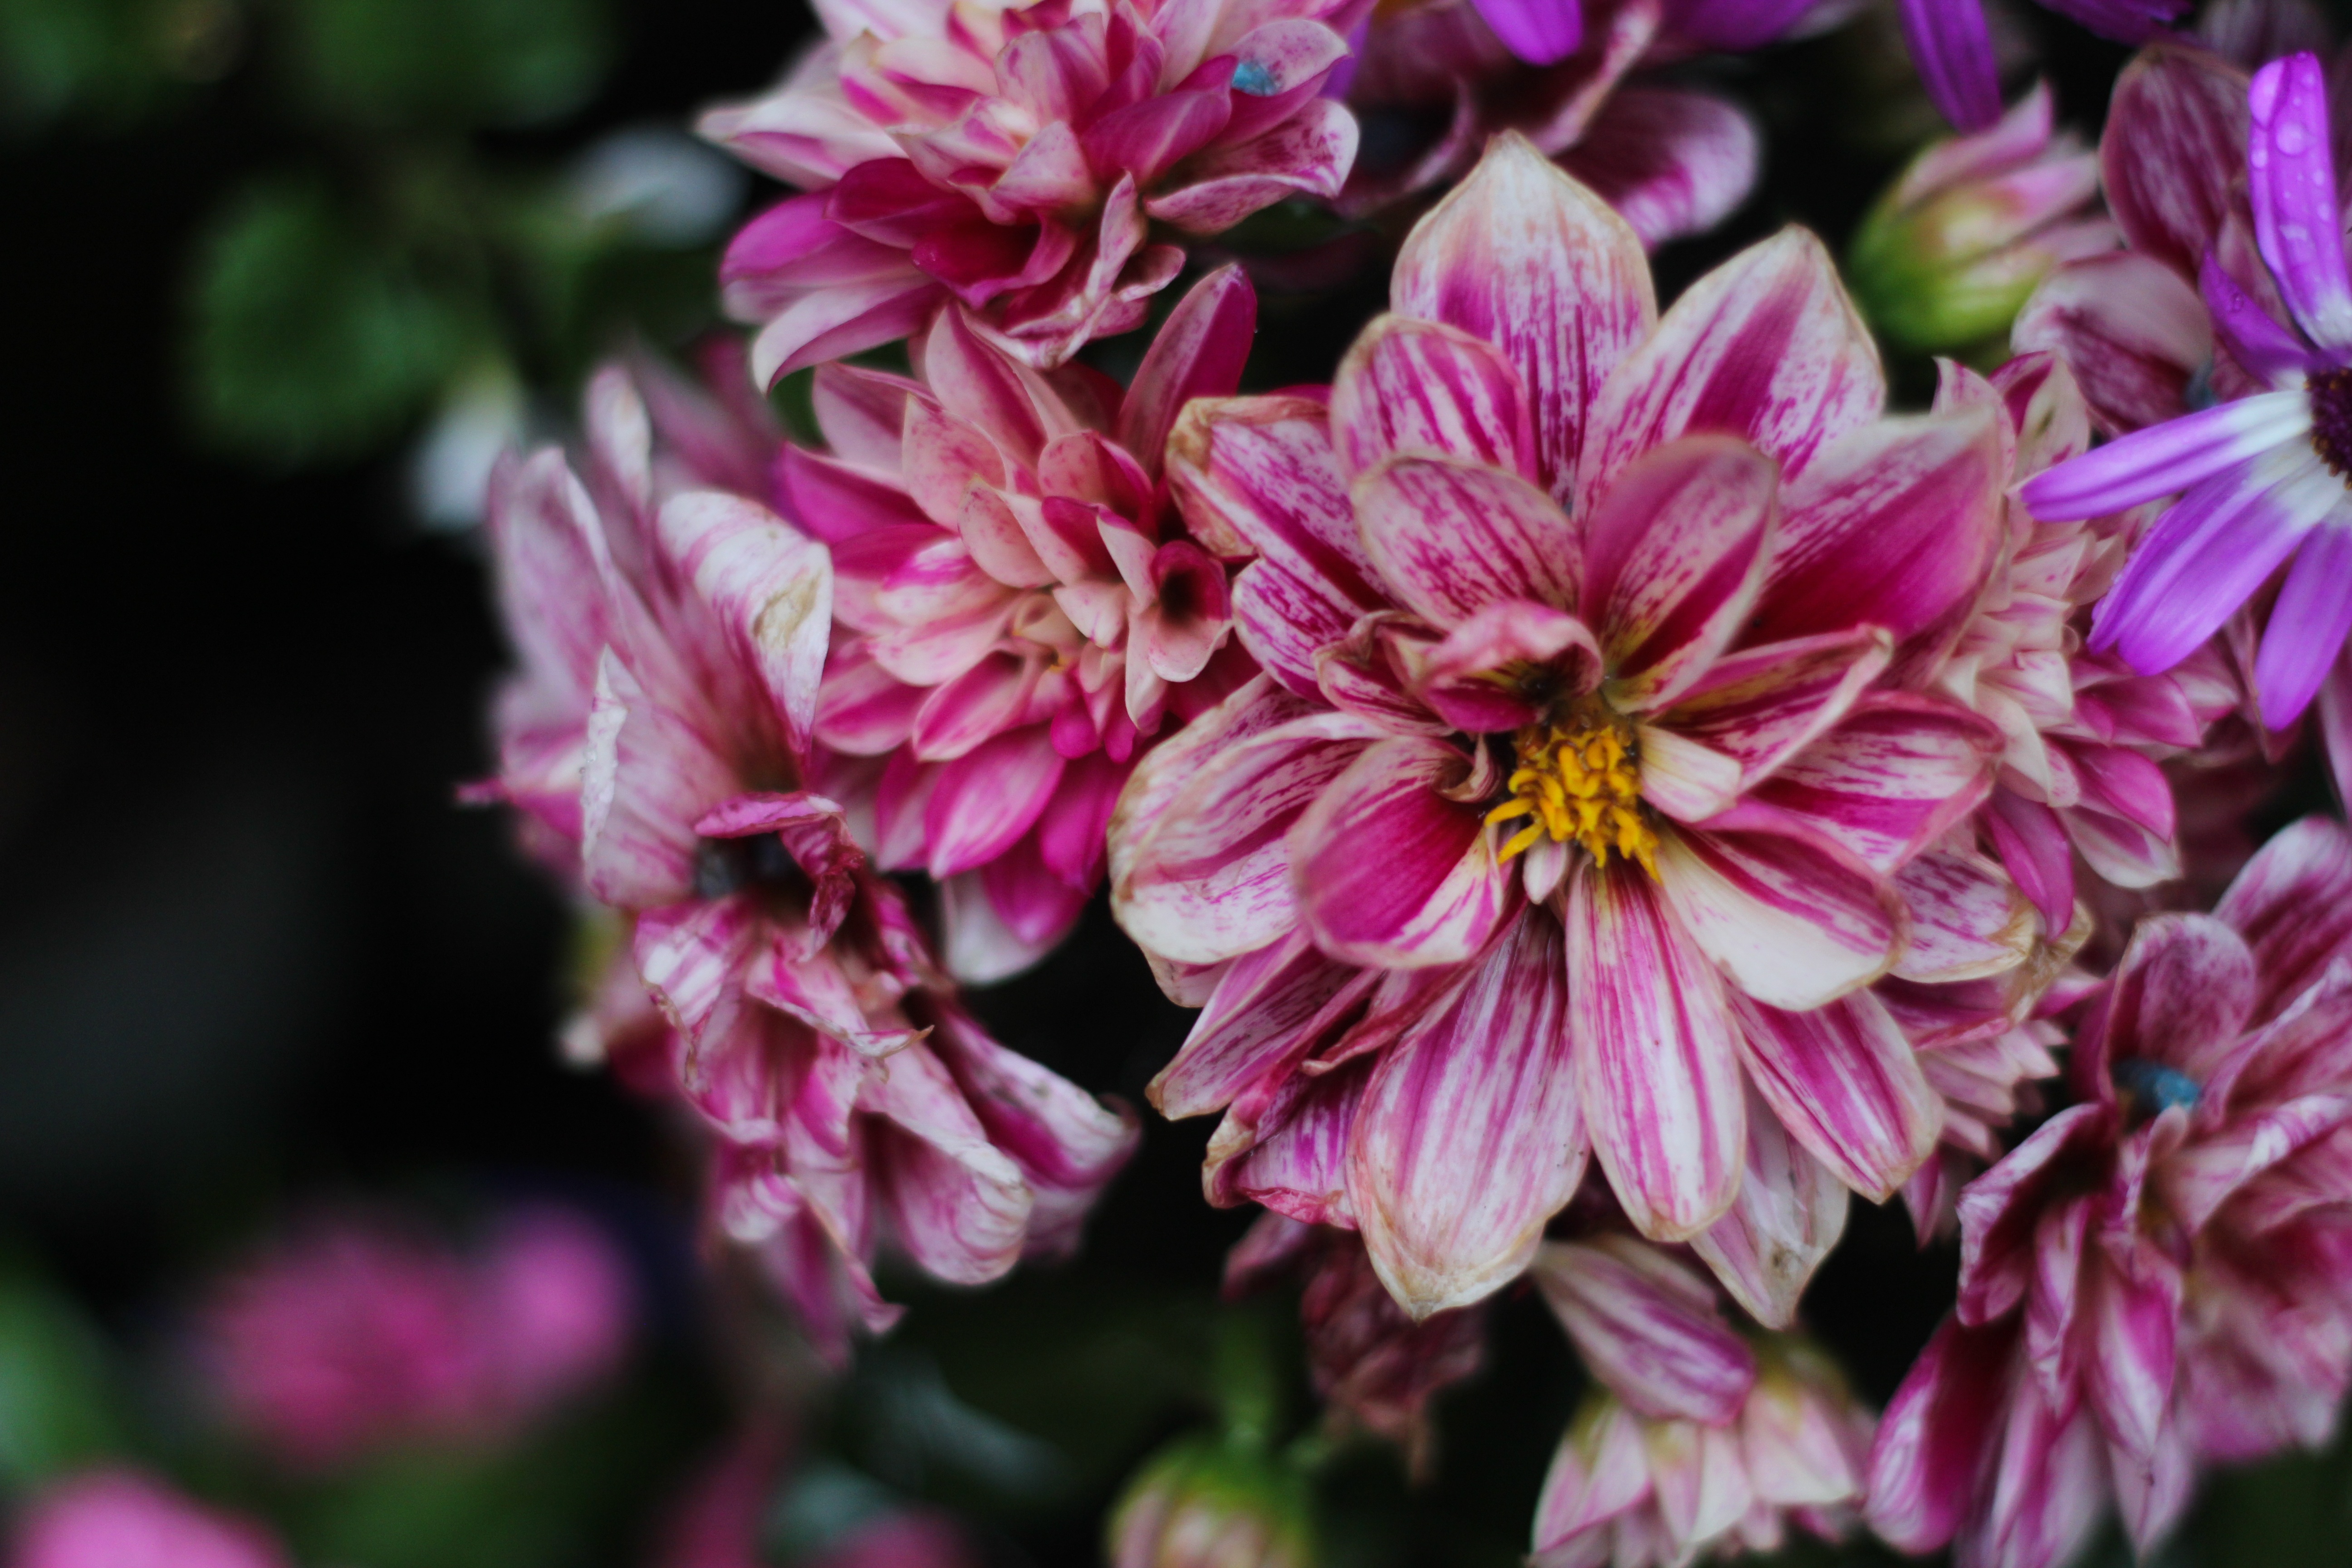
nature, blossom, plant, white, rain, flower, purple, petal, bloom, summer, floral, carefree, spring, green, herb, natural, action, fresh, cone, botany, pink, flora, perennial, botanical, heal, wildflower, dahlia, barefoot, leaves, candid, petals, coneflower, bud, echinacea, pure, attractive, purpurea, adult, macro photography, herbal, flowering plant, daisy family, homeopathic, purifier, immune, annual plant, land plant